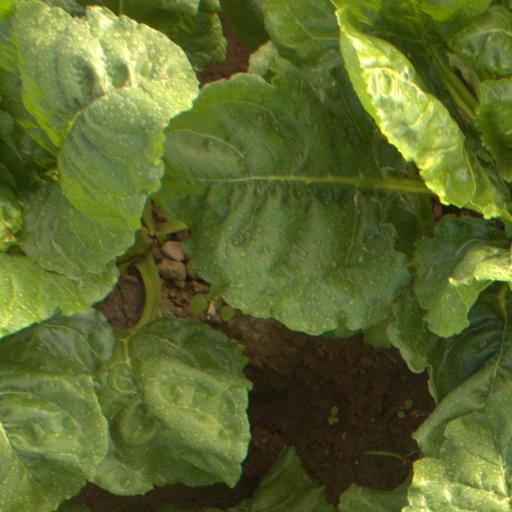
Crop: sugar beet